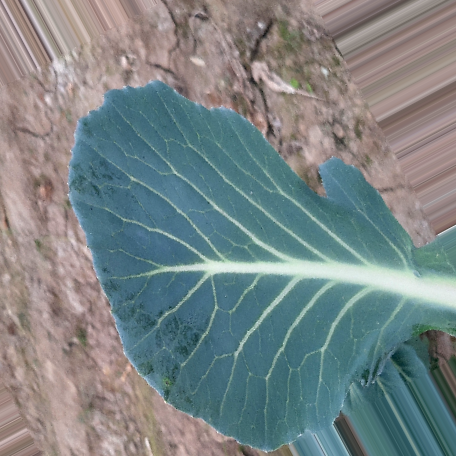
Label: Disease Free